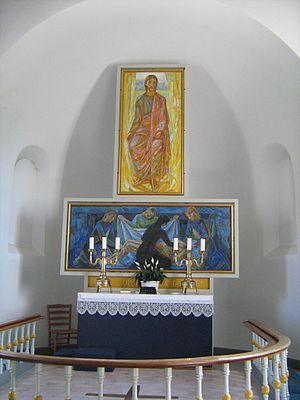
Paul Høm / Billedgalleri
Paul Høm var en dansk maler, kendt for portrætter af sin familie, sine religiøse motiver og glasmalerier. Han blev uddannet 1924-29 på Kunstakademiet og udstillede på Den frie Udstilling i 1939, var gift med Kirsten Høm og senere med Lisbeth Munch-Petersen.